Ernestine Wade

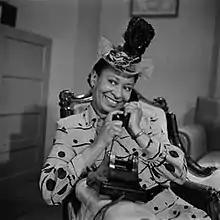
Ernestine Wade as Sapphire Stevens on "The Amos 'n' Andy Show" (TV, 1951–53)

Ernestine Wade (August 7, 1906 – April 15, 1983) was an American actress. She was best known for playing the role of Sapphire Stevens on both the radio and TV versions of "The Amos 'n' Andy Show".